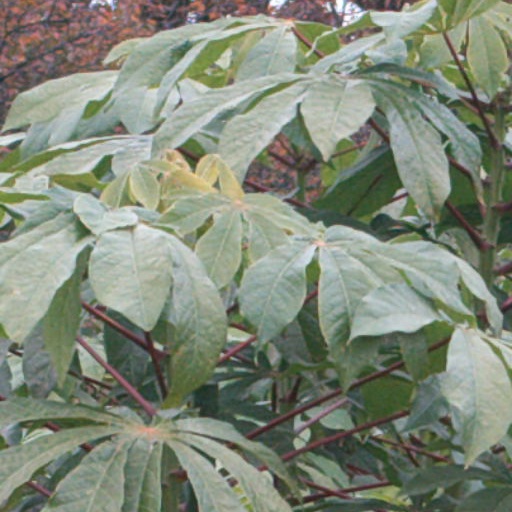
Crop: cassava